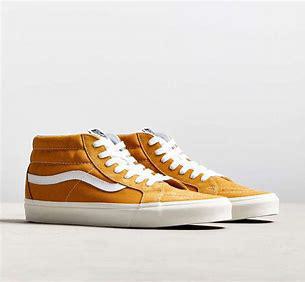
Brand: Vans
Model: SK8 Mid